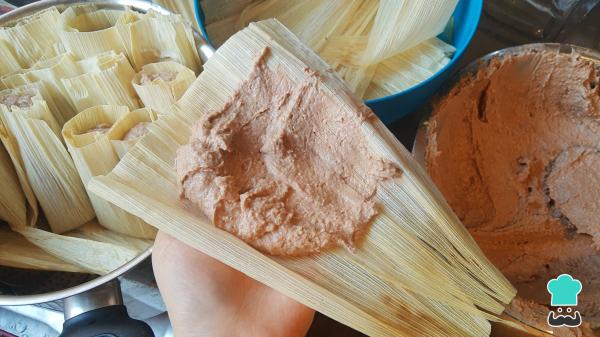
Con la masa lista, es momento de armar los tamales. Escoge una hoja de tamal, extiende con tus manos y agrega una porción de masa, distribuye bien por la hoja sin llegar a las puntas, envuelve y cierra bien, acomoda en una olla vaporera. Con las cantidades mencionadas en la receta pueden salir 20-25 tamales dependiendo del tamaño.